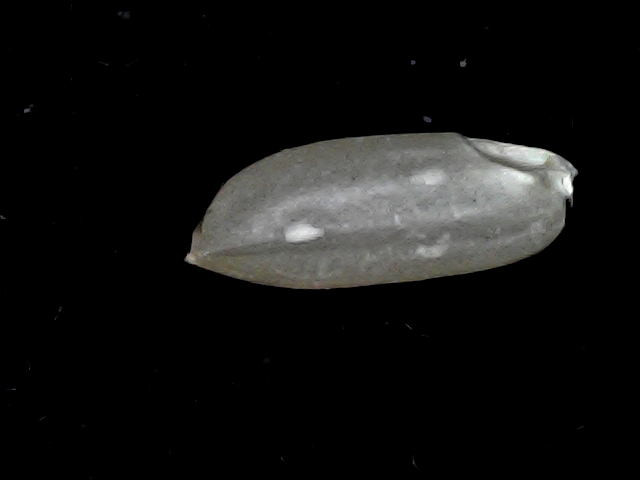
Rice variety: BD39